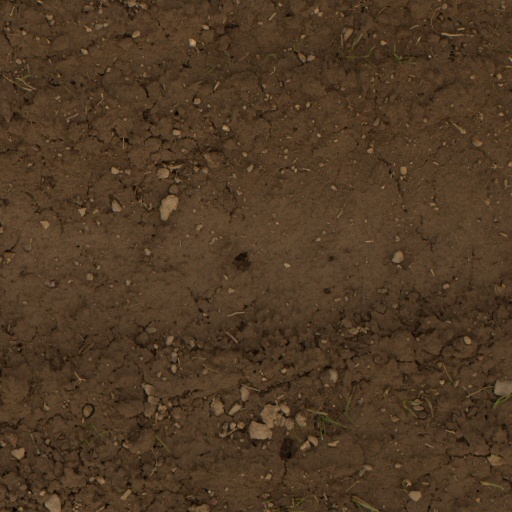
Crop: wheat